Henrietta Barnett

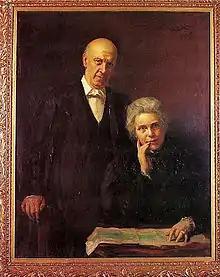
Samuel and Henrietta Barnett portrait by Hubert von Herkomer in Toynbee Hall

Dame Henrietta Octavia Weston Barnett, DBE ("née" Rowland; 4 May 1851 – 10 June 1936) was an English social reformer, educationist, and author. She and her husband, Samuel Augustus Barnett, founded the first "University Settlement" at Toynbee Hall (in the East End of London) in 1884. They also worked to establish the model Hampstead Garden Suburb in the early 20th century.